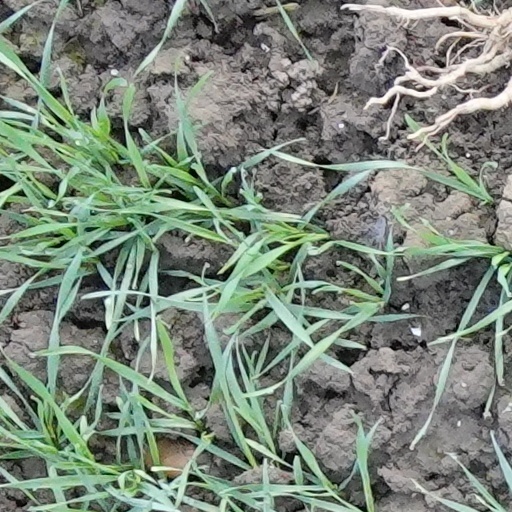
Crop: wheat